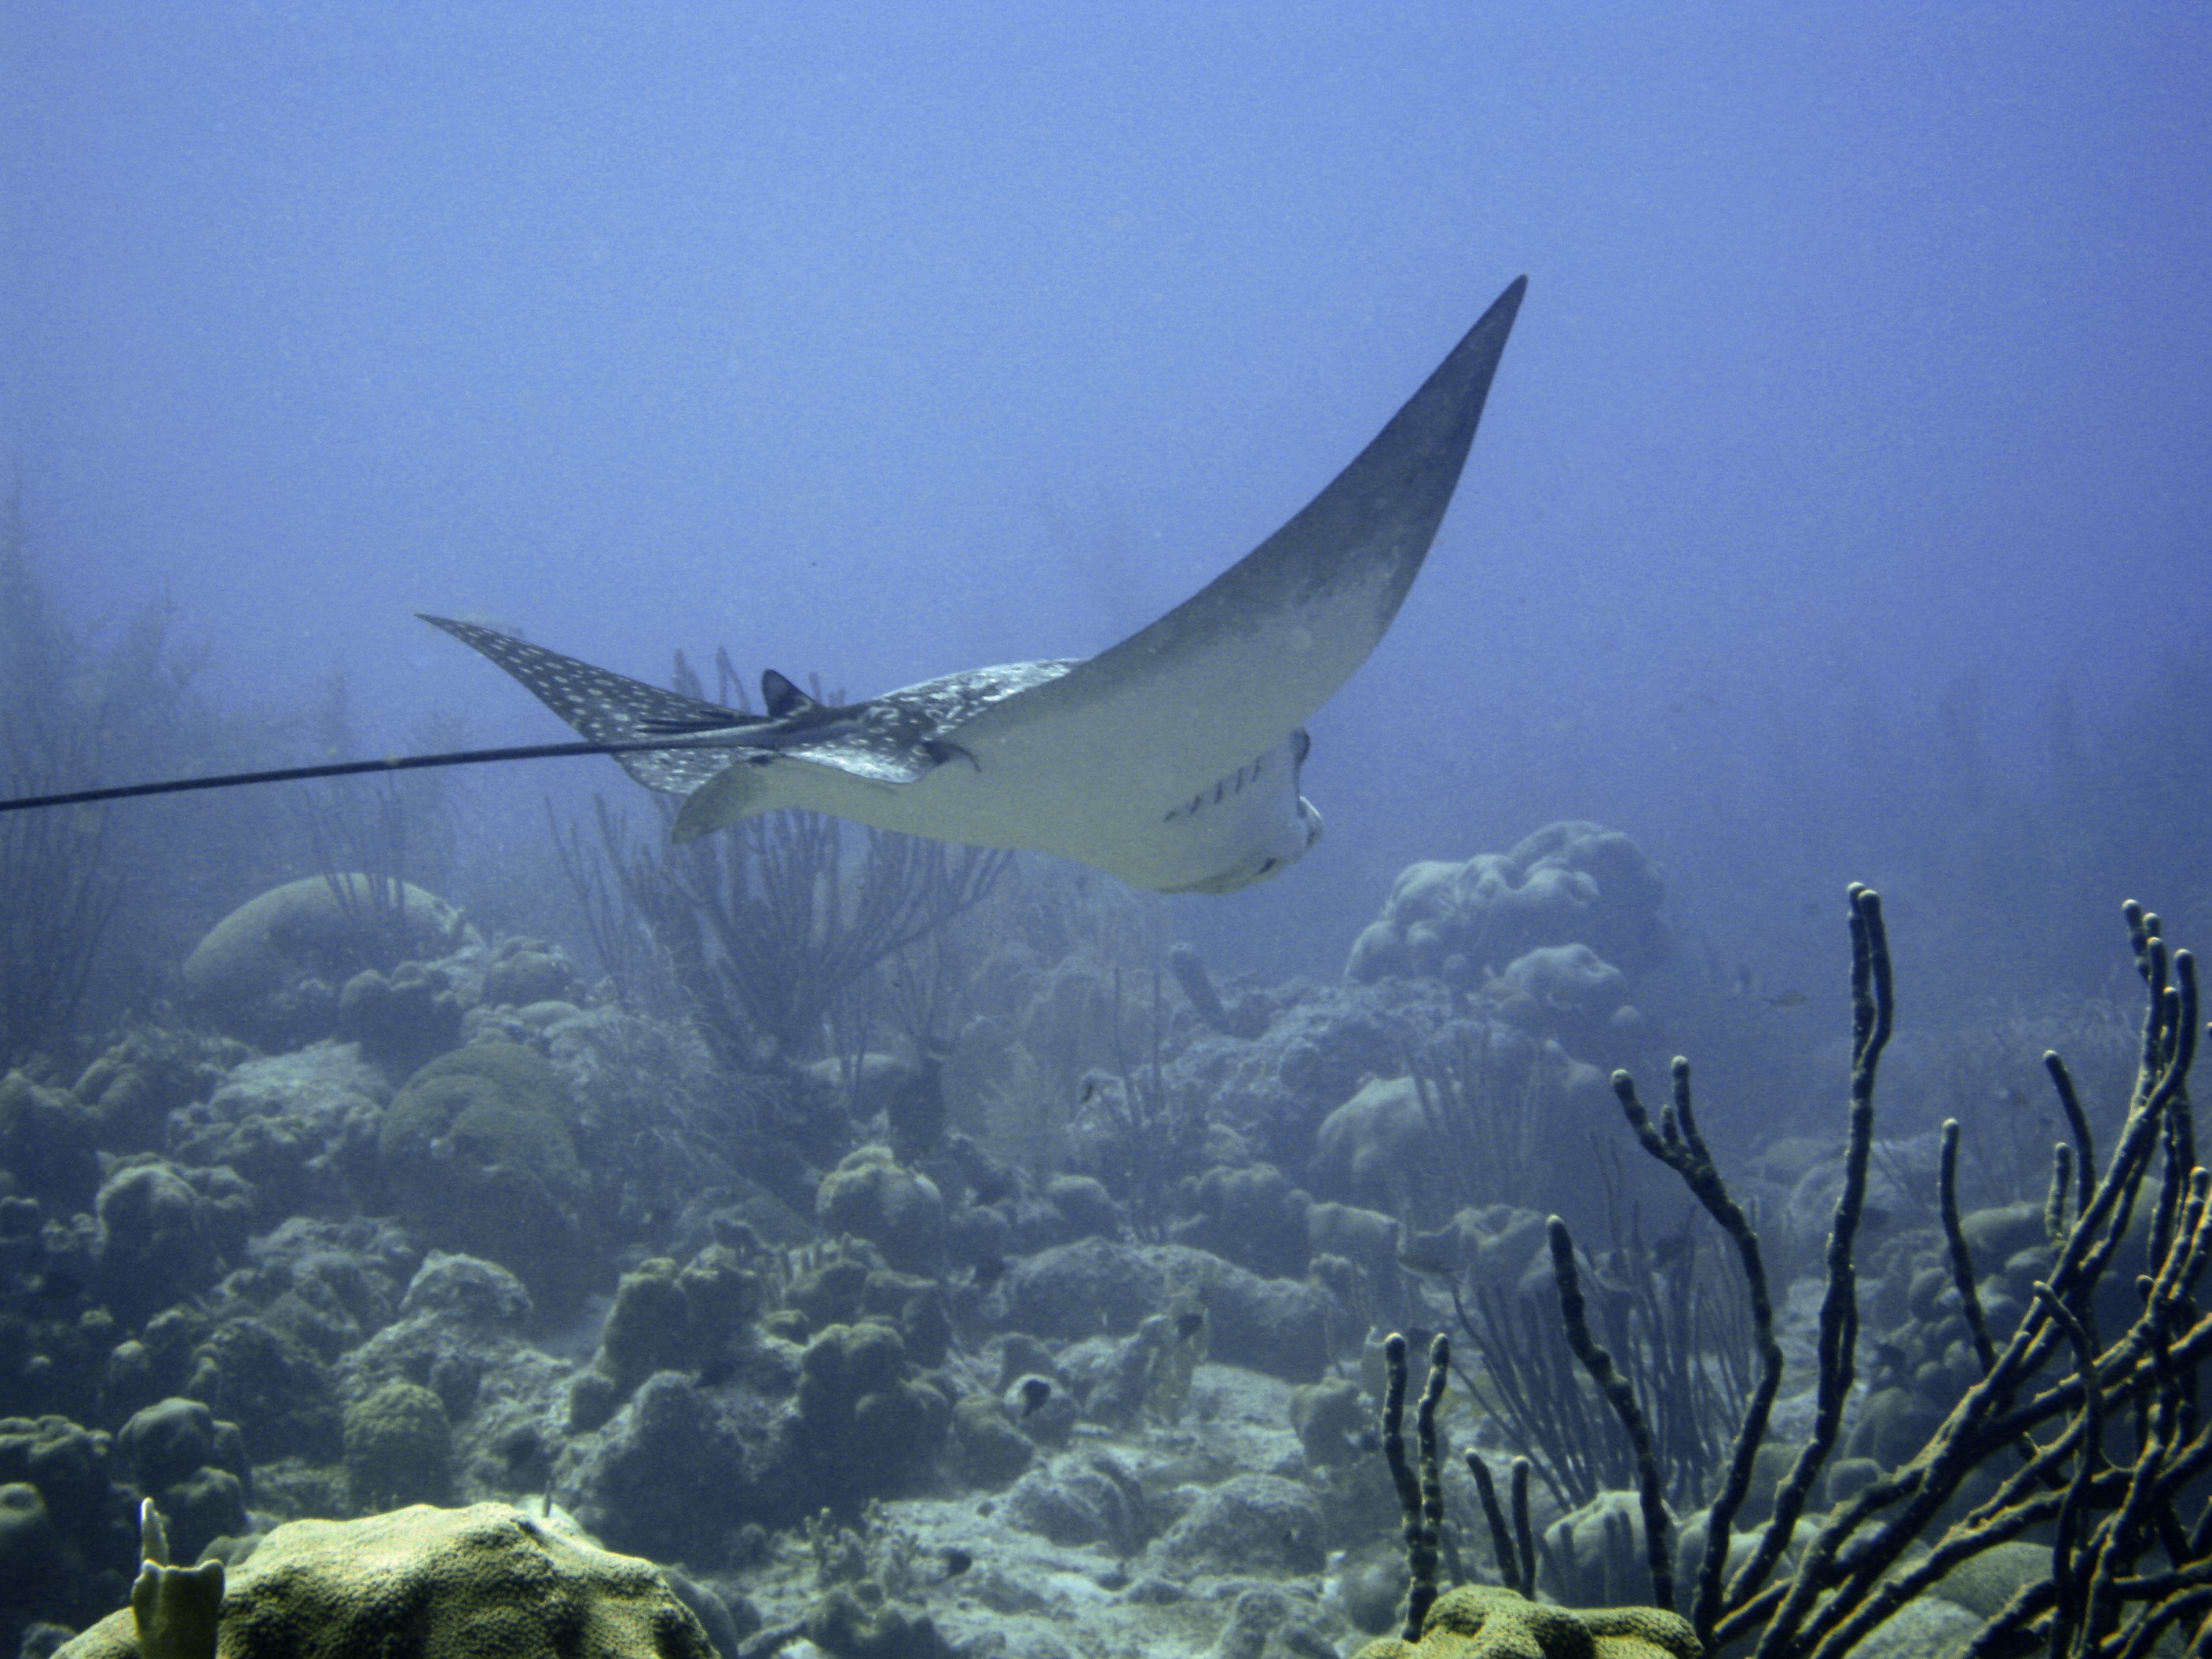
sea, ocean, ray, wildlife, underwater, tropical, biology, natural, seascape, aquatic, fish, stingray, coral, coral reef, life, reef, aqua, deep, marine, scene, depth, ecosystem, saltwater, undersea, screenshot, manta ray, marine biology, coral reef fish, cartilaginous fish, rays and skates